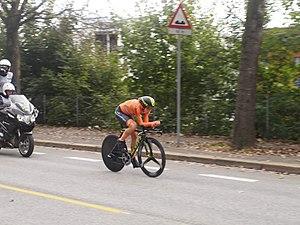
La Saison 2017 de l'équipe cycliste Orica-Scott est la sixième de la formation. L'effectif est relativement stable avec l'arrivée de la néo-professionnelle Georgia Baker. Au niveau des départs, la spécialiste des courses à étapes Tayler Wiles et Lizzie Williams quittent. Macey Stewart a mis une pause à sa carrière l'année précédente, tandis que Chloe McConville a pris sa retraite.